Matko Djarmati

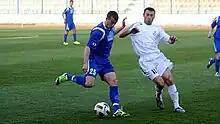
Djarmati in 2012

Matko Djarmati (born 24 February 1982) is a Croatian football club manager. He is a UEFA Pro certified coach who currently is with out team,his last club was Al-Arabi Sporting Club from Kuwait.